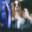
Label: dog